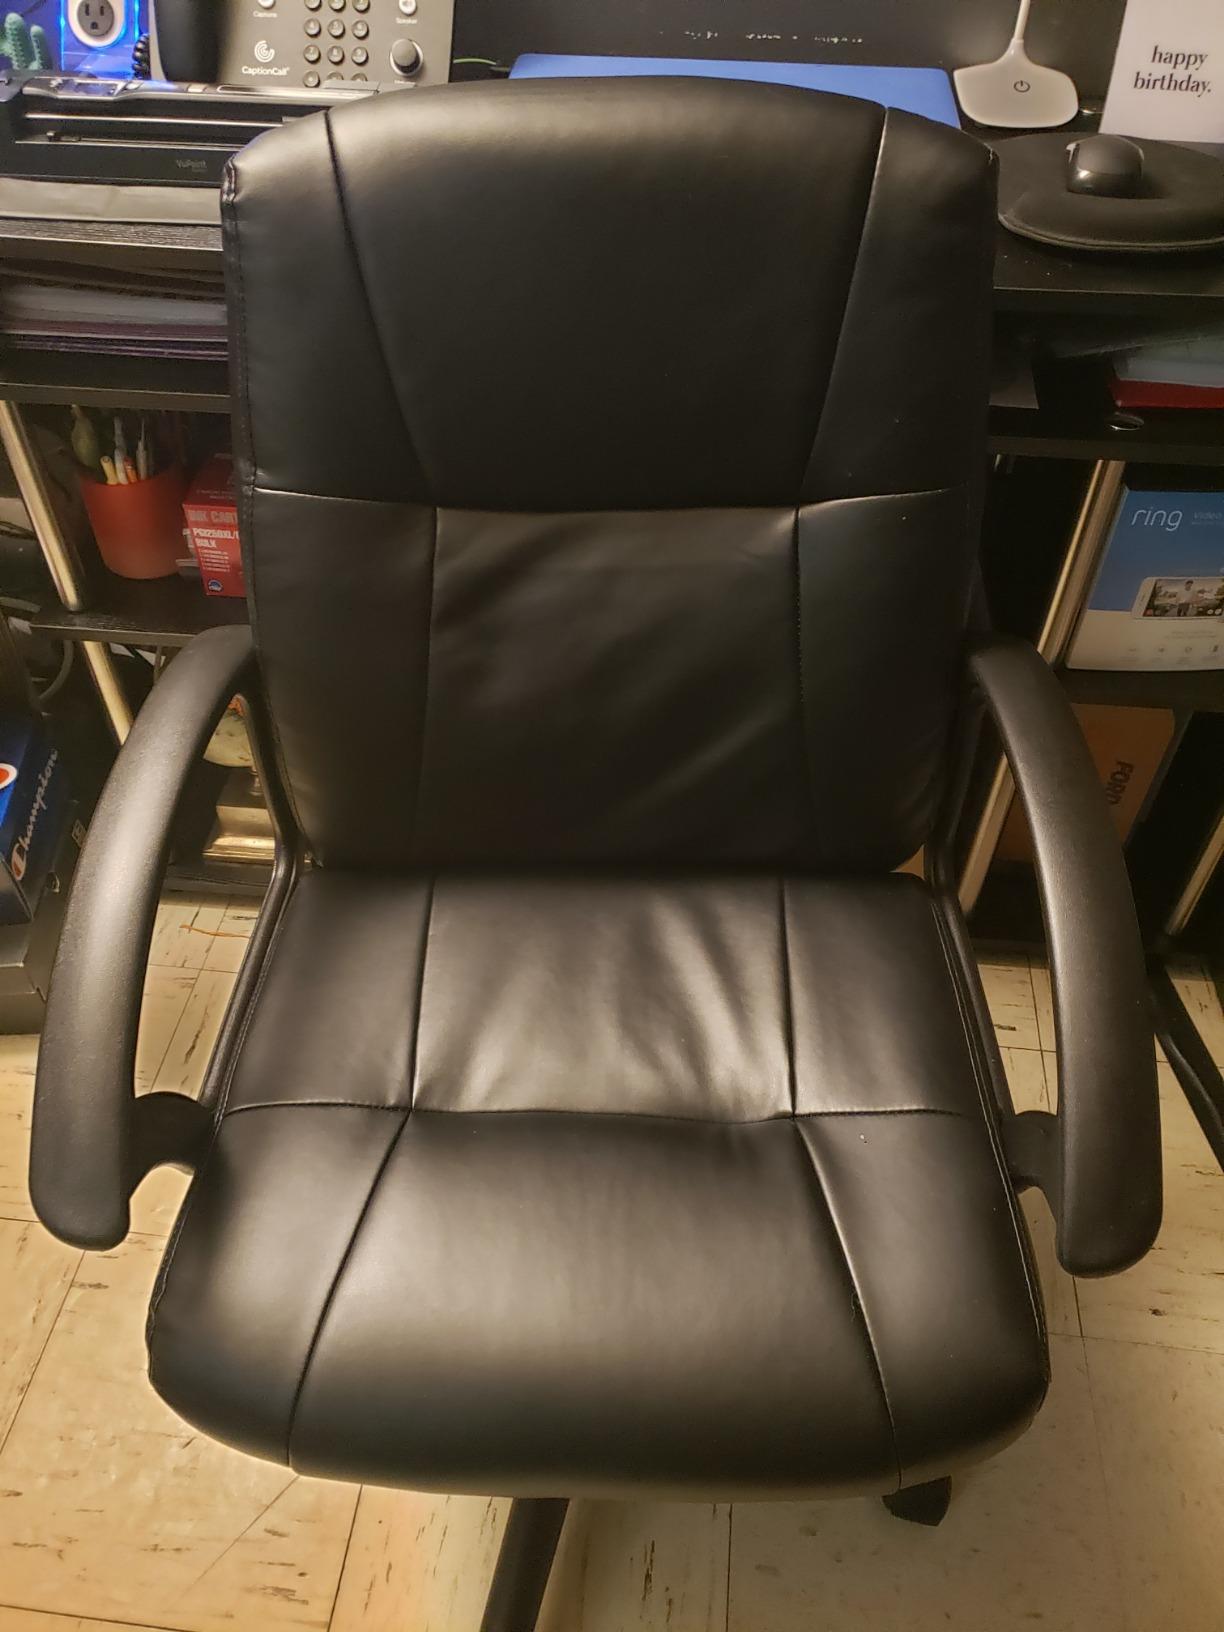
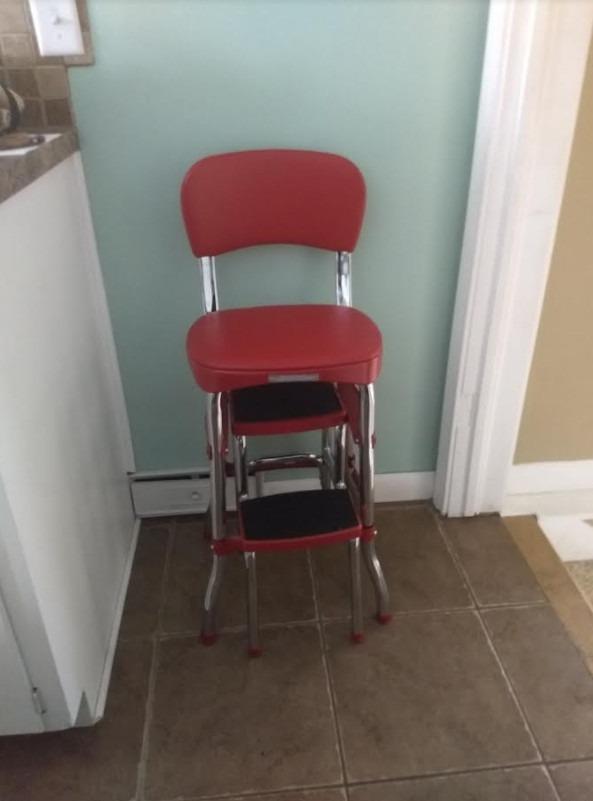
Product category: items_chair
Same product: no